Anodizing

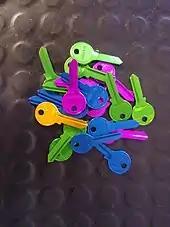
Colored anodized aluminium key blanks

Aluminium alloys are anodized to increase corrosion resistance and to allow dyeing (coloring), improved lubrication, or improved adhesion. However, anodizing does not increase the strength of the aluminium object. The anodic layer is insulative.